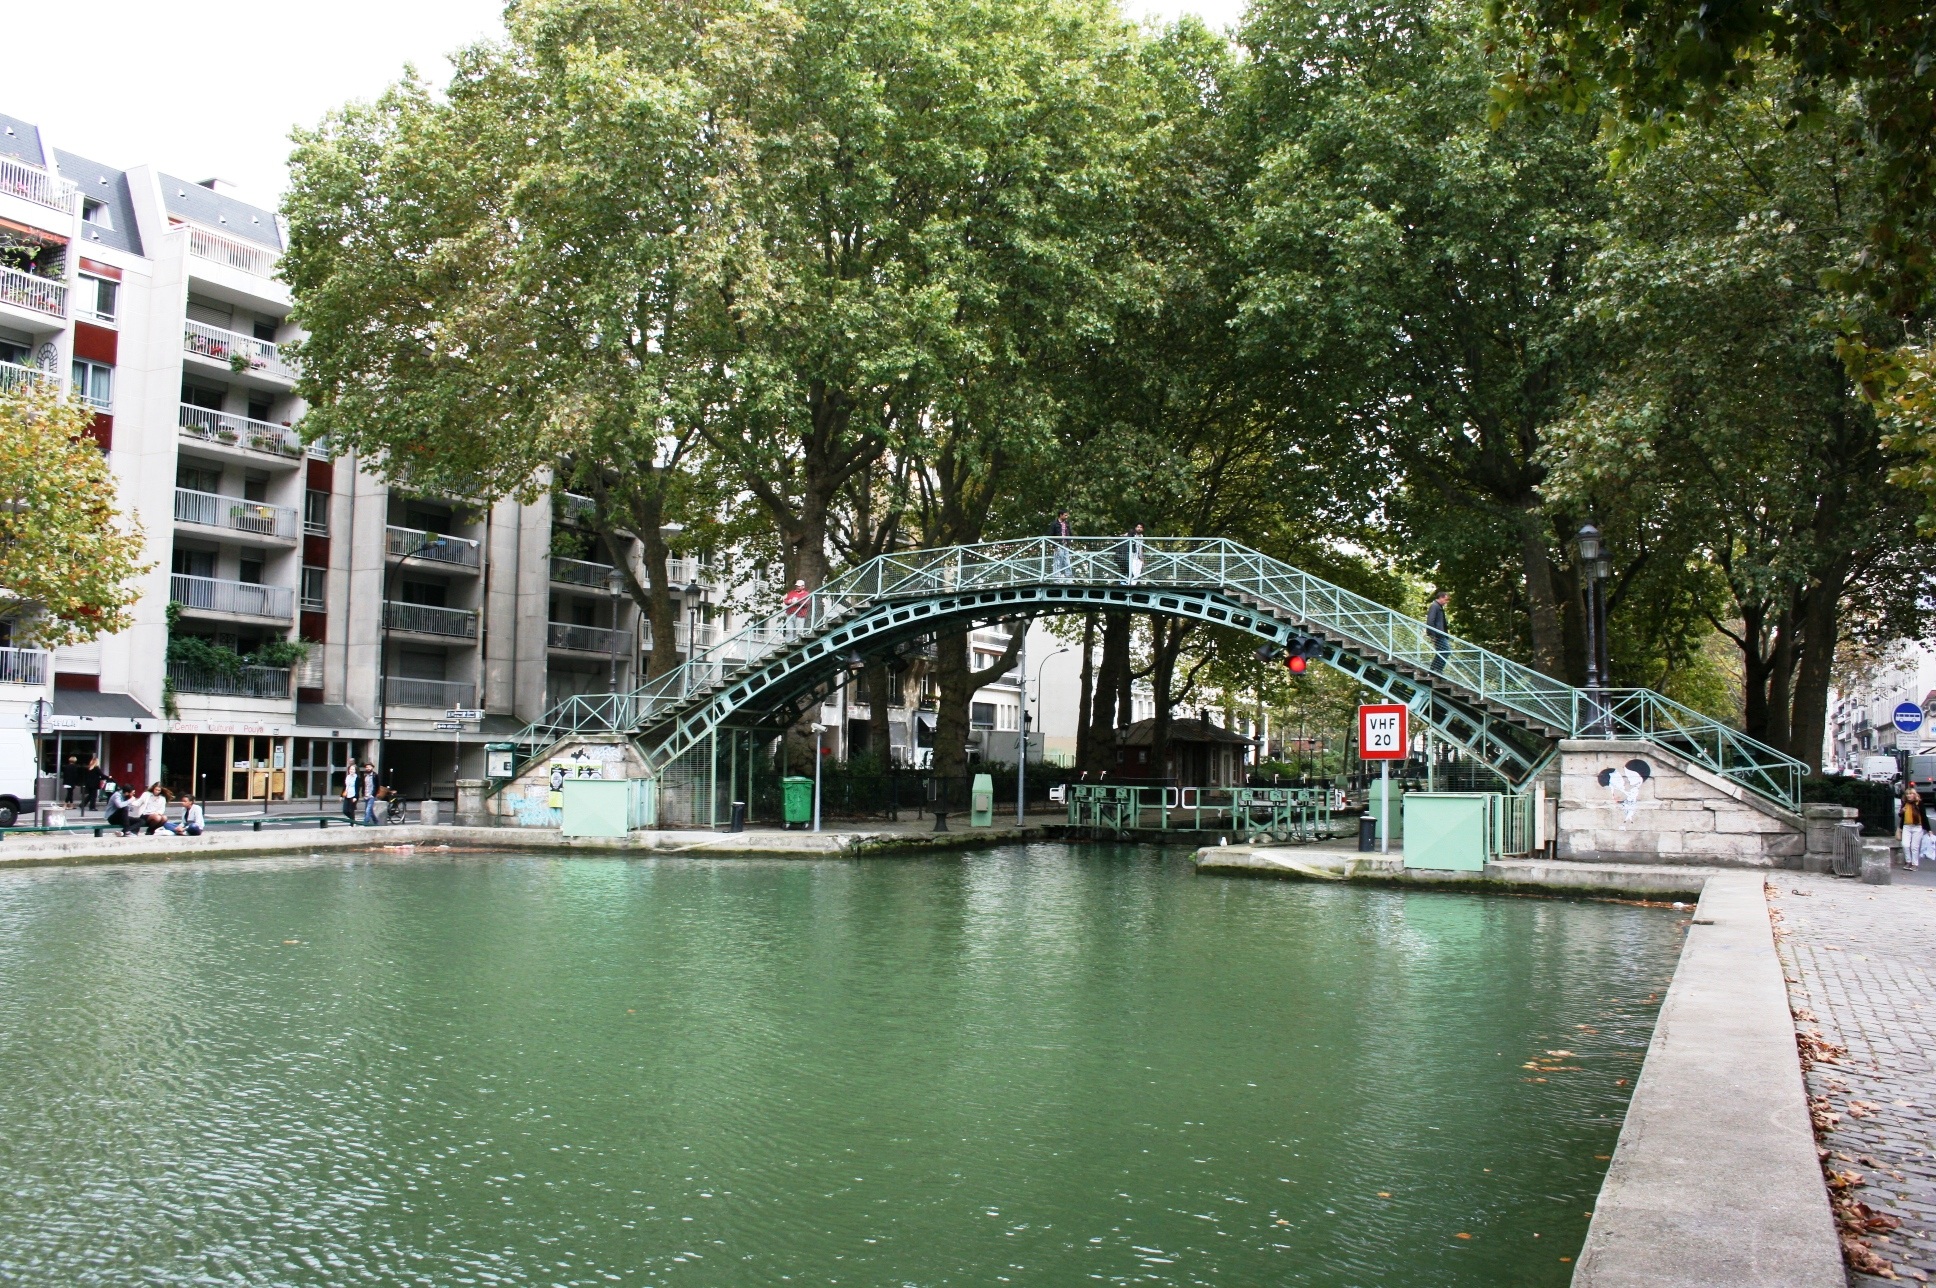
water, bridge, paris, river, canal, waterway, channel, saint martin, arch bridge